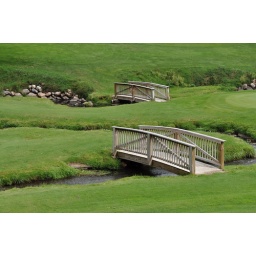
Two wooden bridges cross Spring Brook at Springbrook Golf Course in Springfield, Michigan.